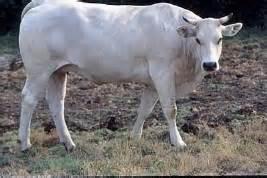
cow